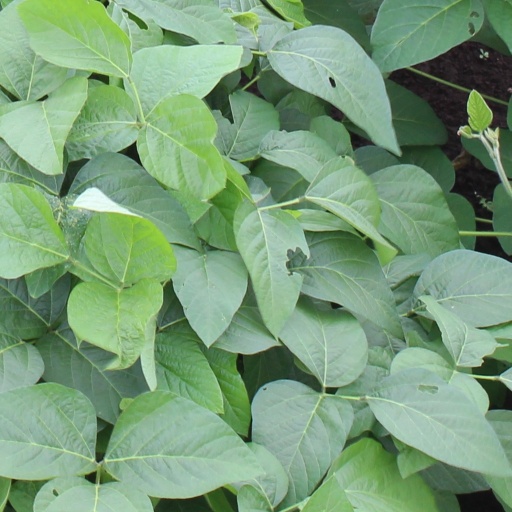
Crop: soybean